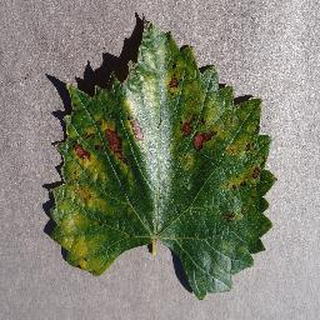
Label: grape_esca_black_measles